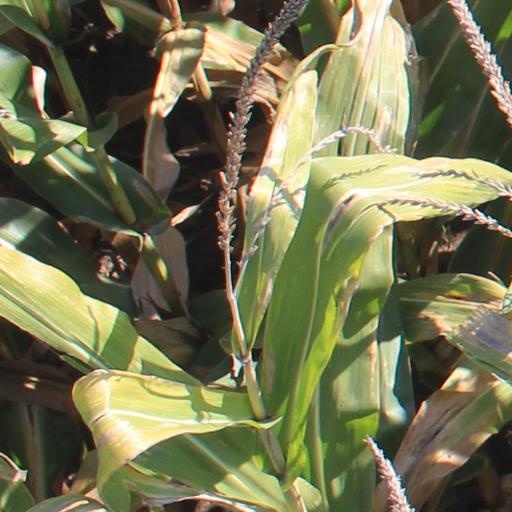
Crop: maize; corn